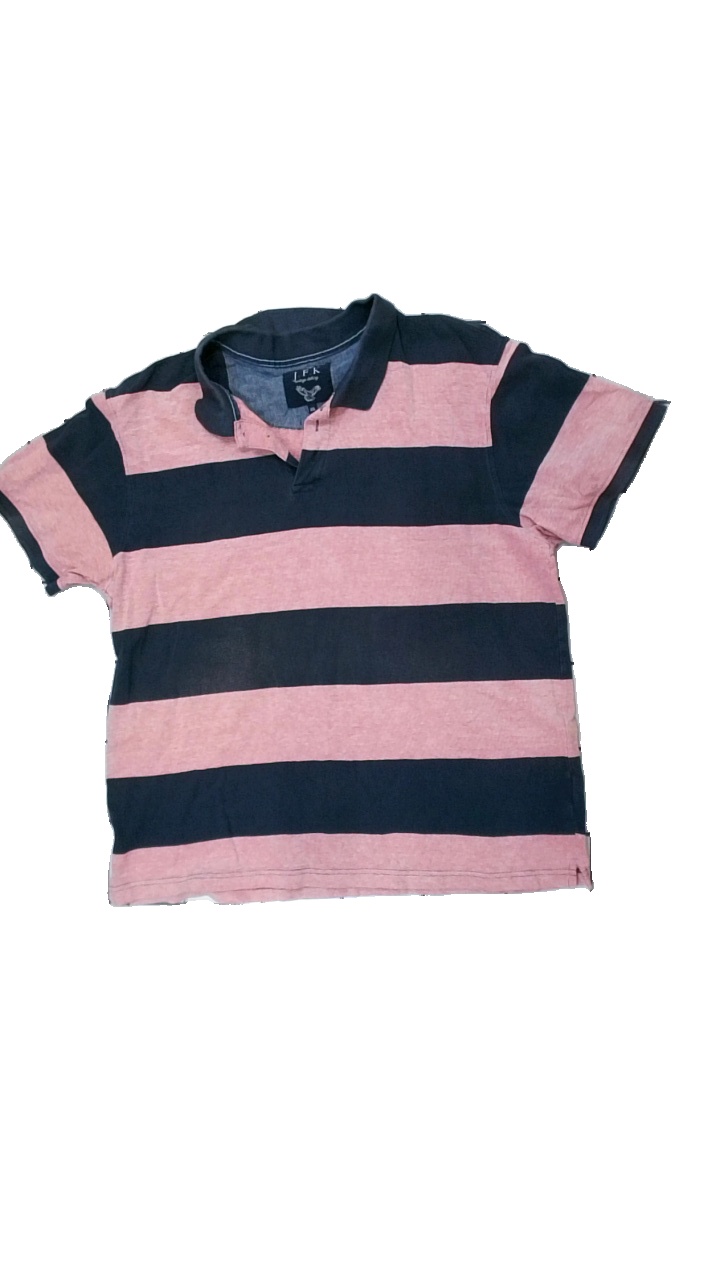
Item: Shirt (Men)
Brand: J.f.k
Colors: Pink, Blue
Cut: Regular, Cropped
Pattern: Striped
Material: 100% cotton
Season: All
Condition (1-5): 2
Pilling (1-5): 3
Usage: Export
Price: <50